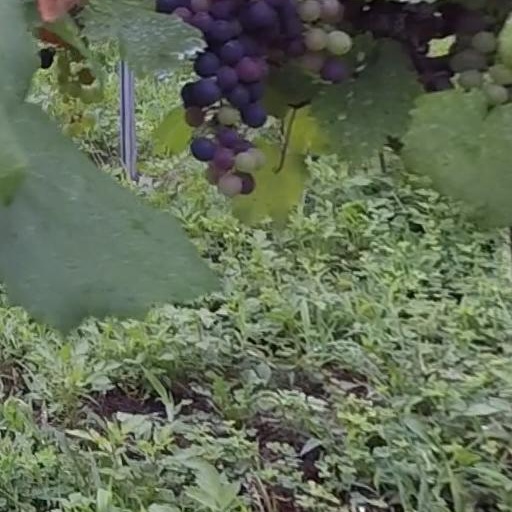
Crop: grape